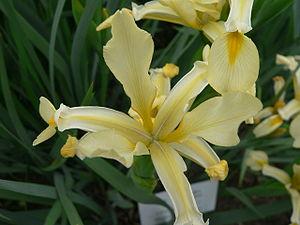
L’Iris est un genre de plantes vivaces à rhizomes ou à bulbes de la famille des Iridacées. Le genre Iris contient 210 espèces et d'innombrables variétés horticoles. On trouve souvent dans les jardins des Iris hybrides horticoles appelés à tort Iris germaniques.